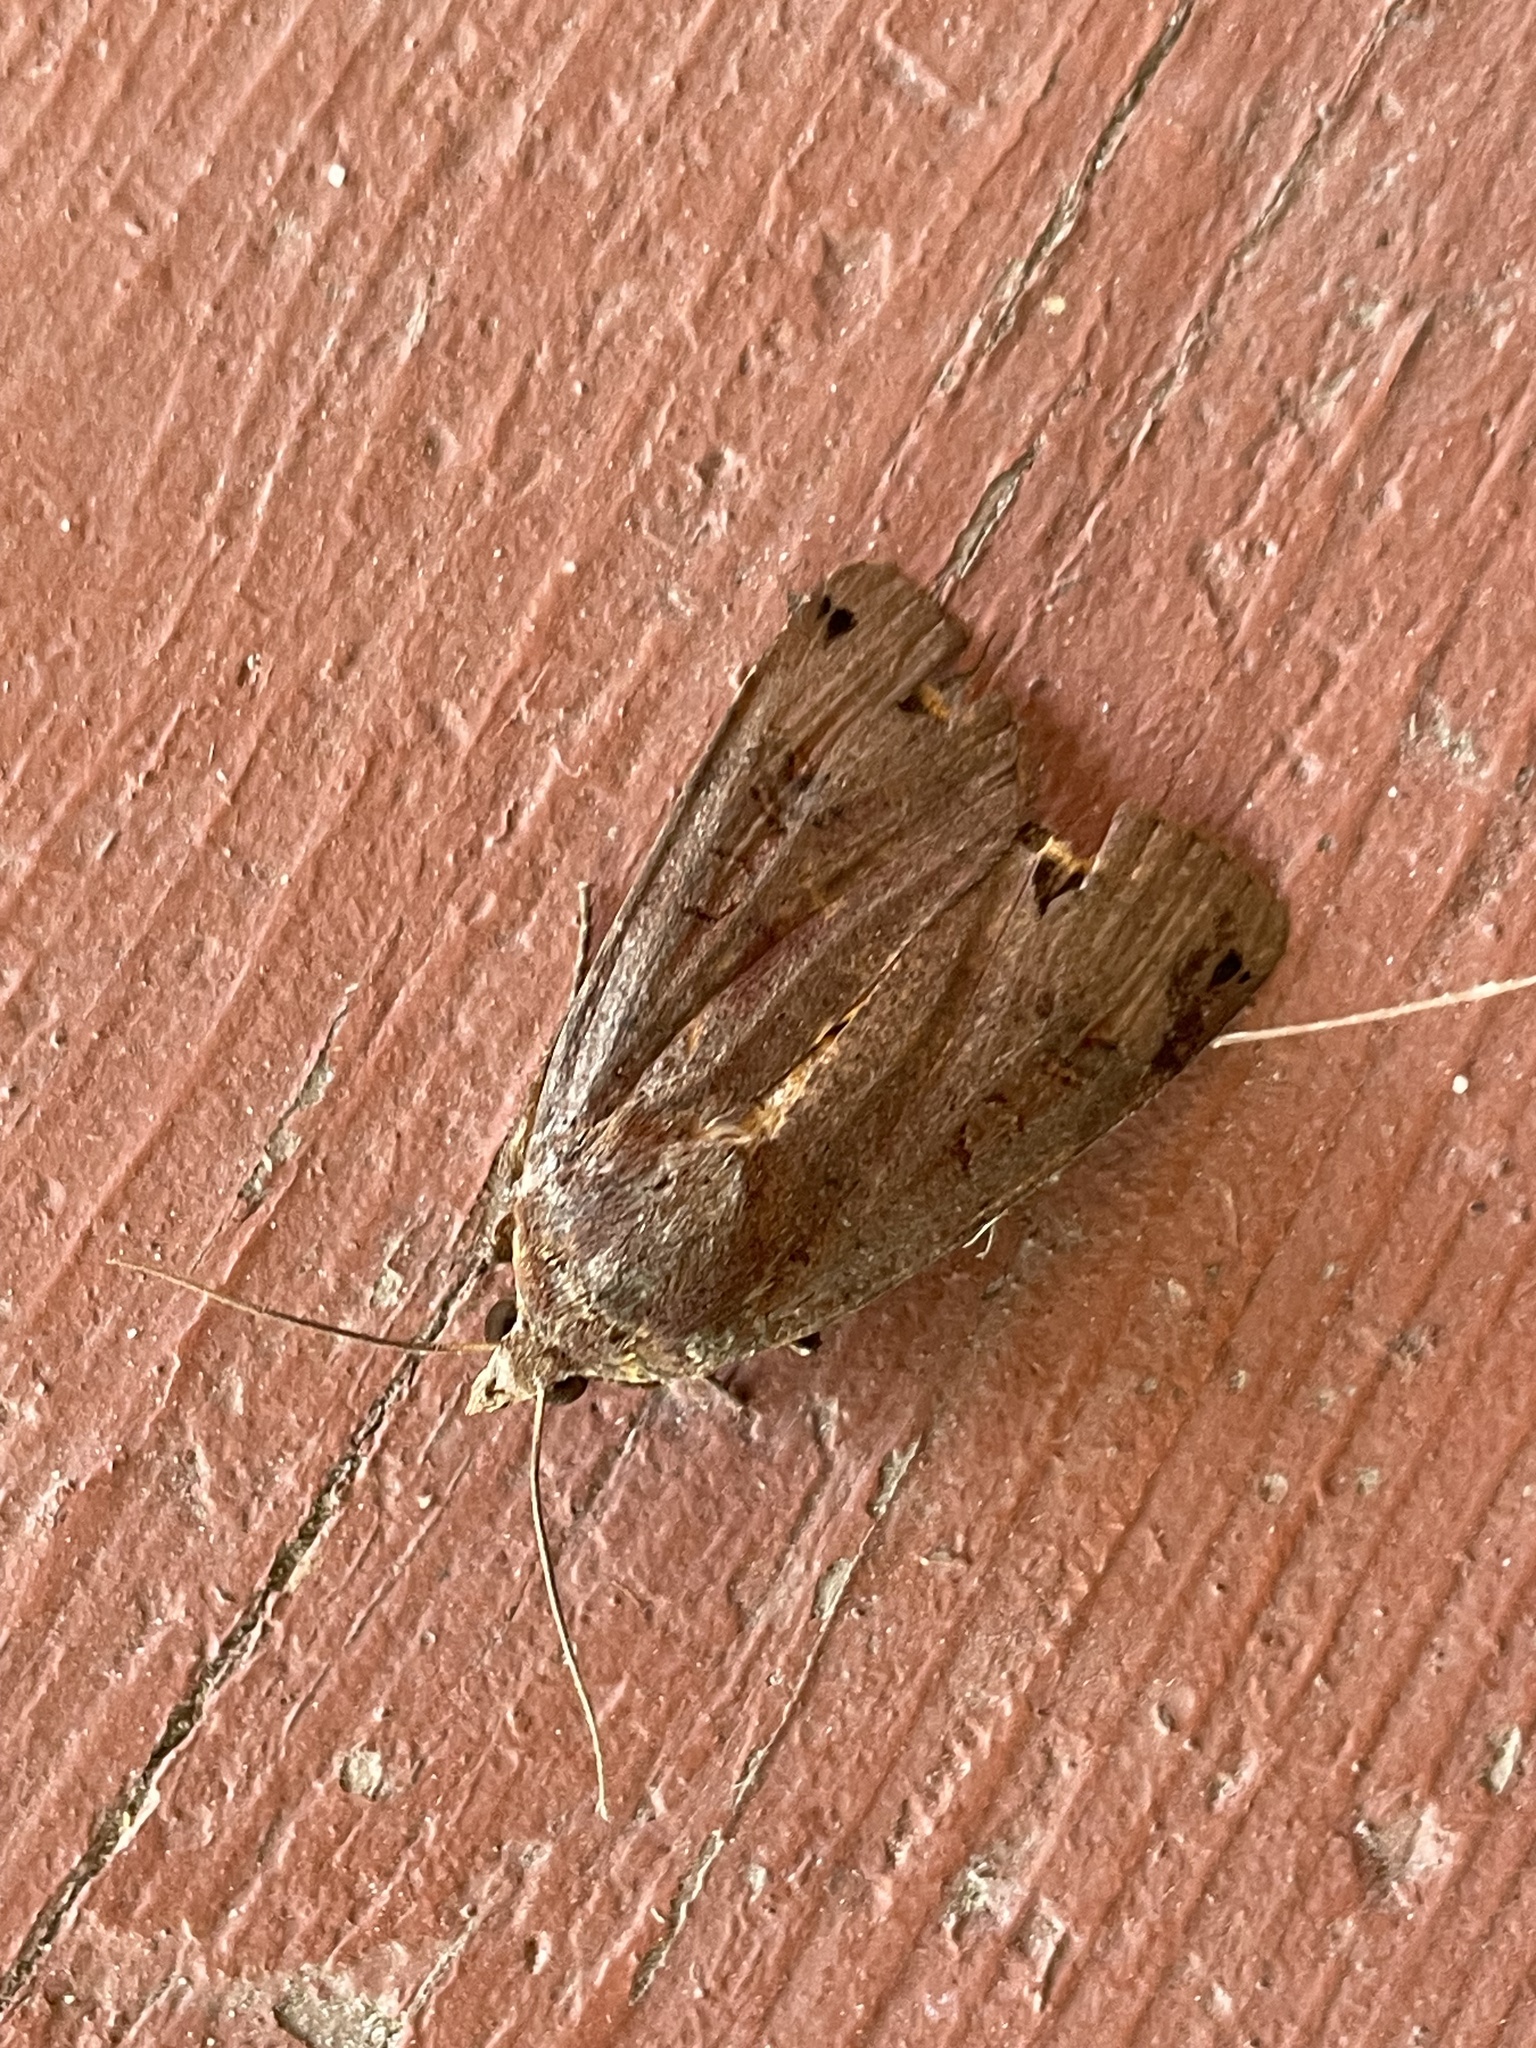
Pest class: cutworms